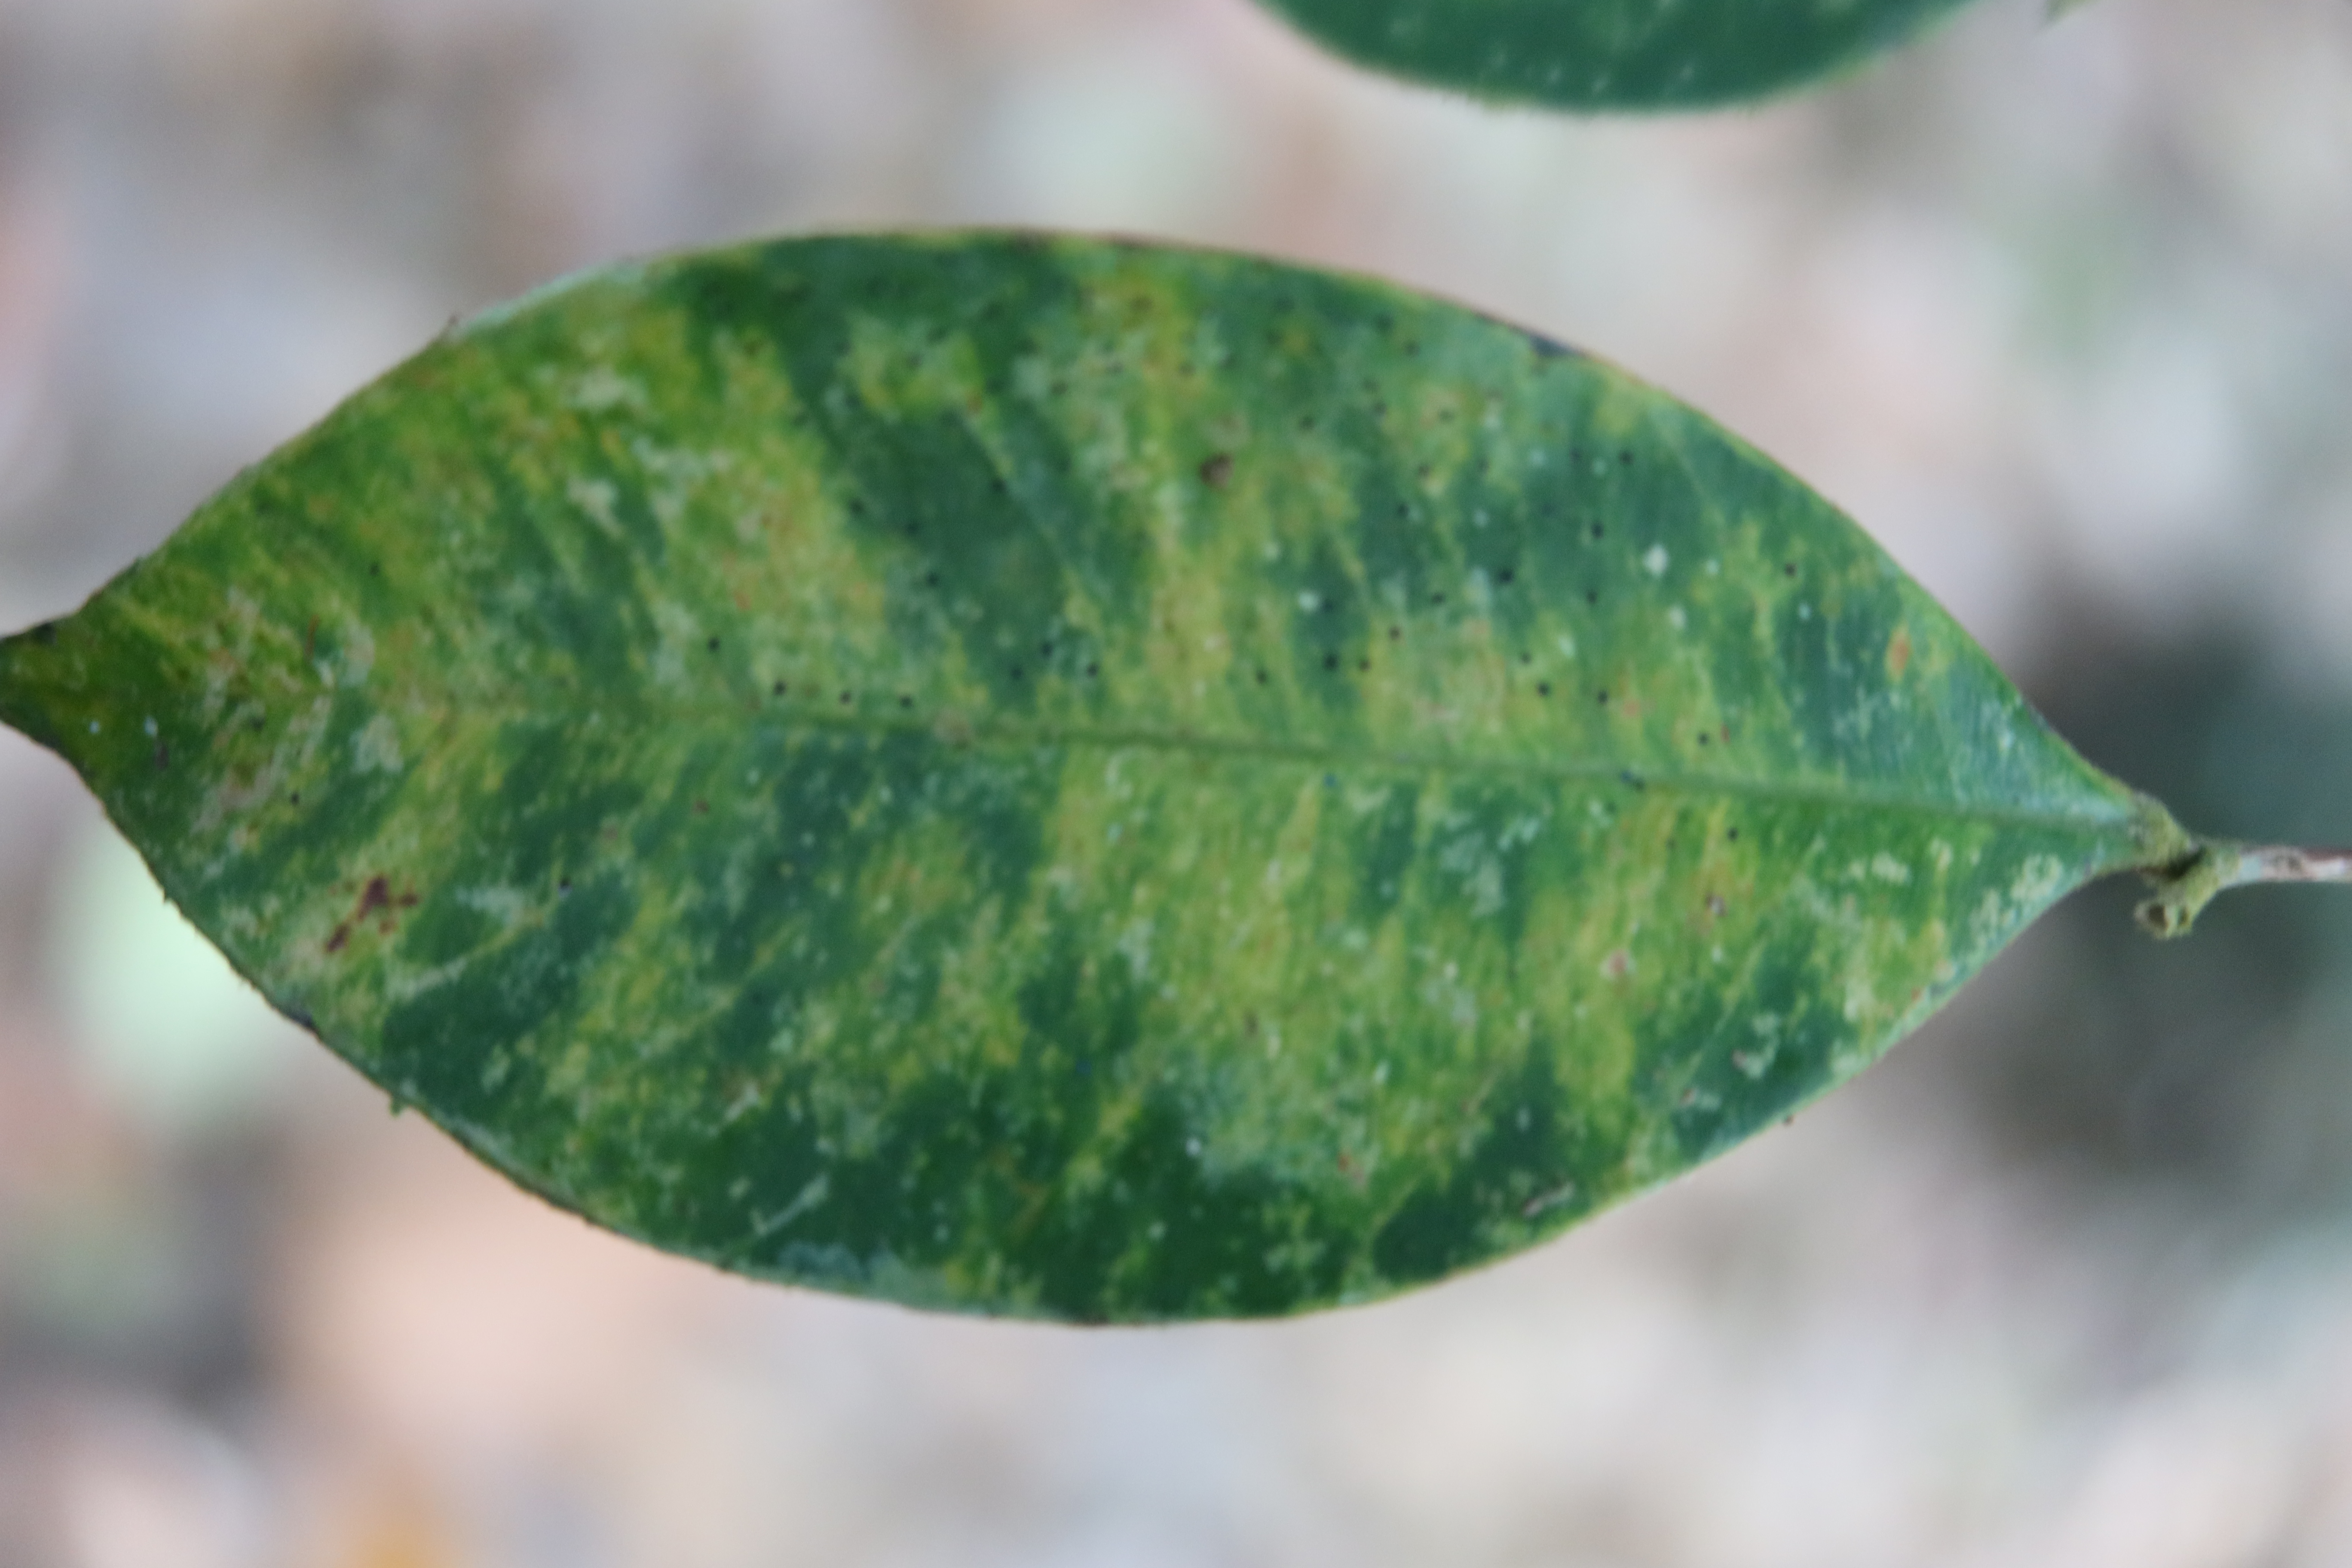
Label: Black spots